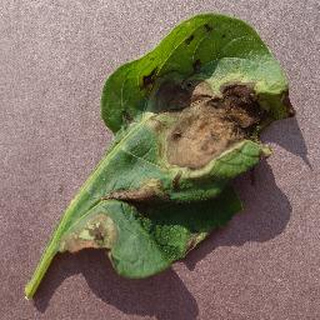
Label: potato_late_blight